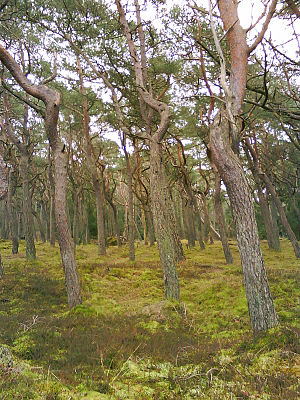
Tisvilde Hegn
Fyrretræer i Tisvilde Hegn, Februar 2009
Fyrretræer i Tisvilde Hen, Nordsjælland, Danmark
Tisvilde Hegn er et statsejet naturområde i Nordsjælland, der strækker sig langs Kattegatskysten fra Tisvildeleje til Asserbo og Liseleje. Omkring 1800 begyndte man at tilplante som en plantage. Området var fra omkring 1500 blevet hærget af omfattende sandflugt, og i 18. århundrede var mange gårde blevet forladt, fordi jorden ikke længere kunne dyrkes. På dette tidspunkt iværksatte man de første forsøg på at stoppe sandet.